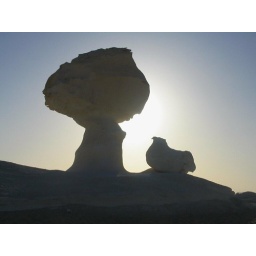
The two famous naturally shaped tree and chicken stones in the white desert by the Baharia Oasis in Egypt.